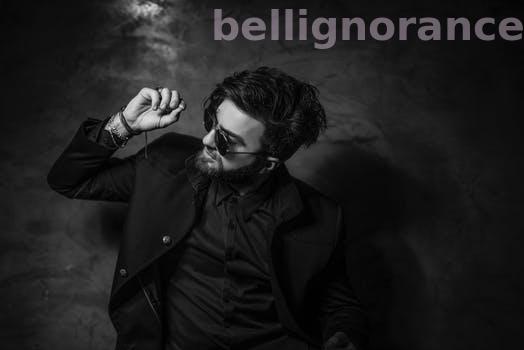
Label: Watermark